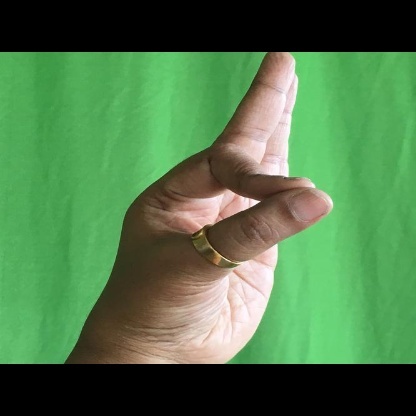
Mudra: Aralam